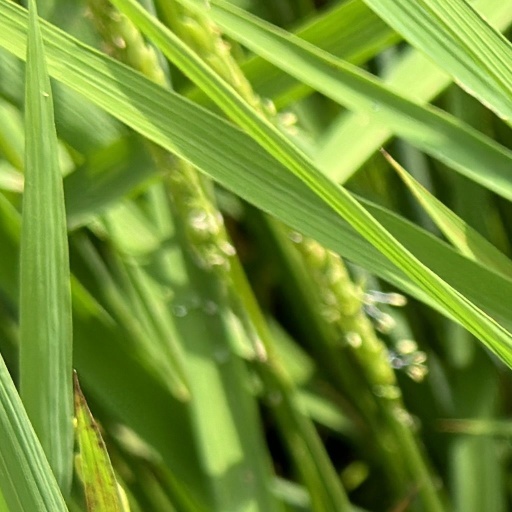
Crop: rice